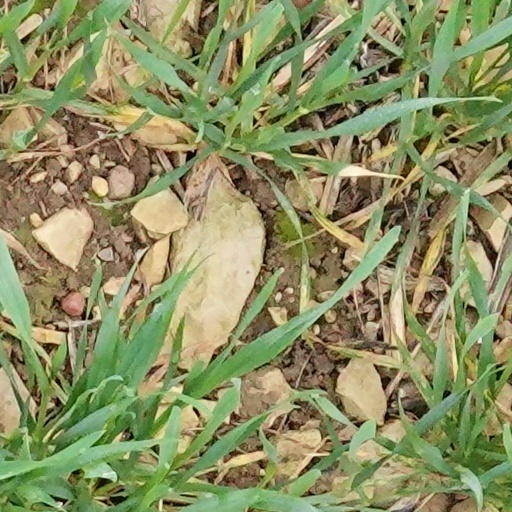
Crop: wheat